Dallara Stradale

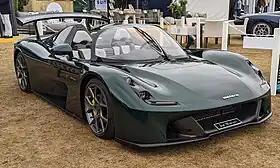

The Dallara Stradale is a sports car manufactured by Italian automotive manufacturer Dallara. The Stradale is the first road car manufactured by the company, the company's main products being chassis development for other automobile manufacturers along with the development and construction of race cars. The Stradale is a barchetta in its basic form, with no doors, but is convertible to berlinetta, roadster and targa top body styles after the installation of interchangeable parts.